List of birds of Pakistan

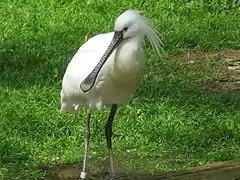
Eurasian spoonbill

Pelicans are large water birds with a distinctive pouch under their beak. As with other members of the order Pelecaniformes, they have webbed feet with four toes.